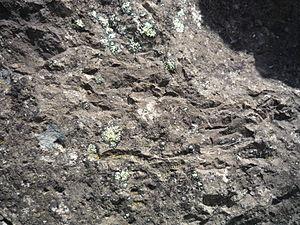
Le Hohentwiel est un volcan éteint d'Allemagne situé dans les environs du lac de Constance, dans l'Hegau. Emblème de la ville de Singen, ce sommet de 686 mètres d'altitude présente à son sommet les ruines de son ancien château fort.